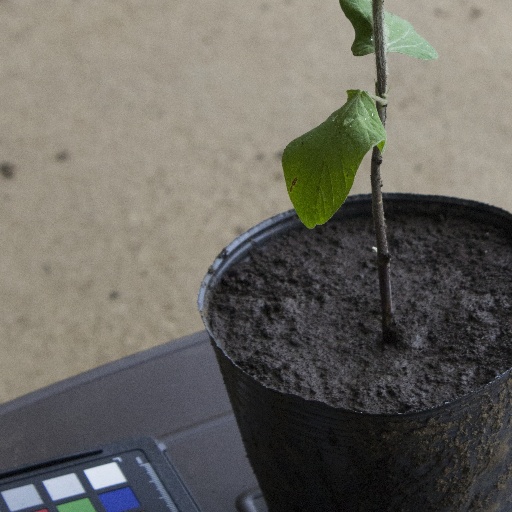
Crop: soybean